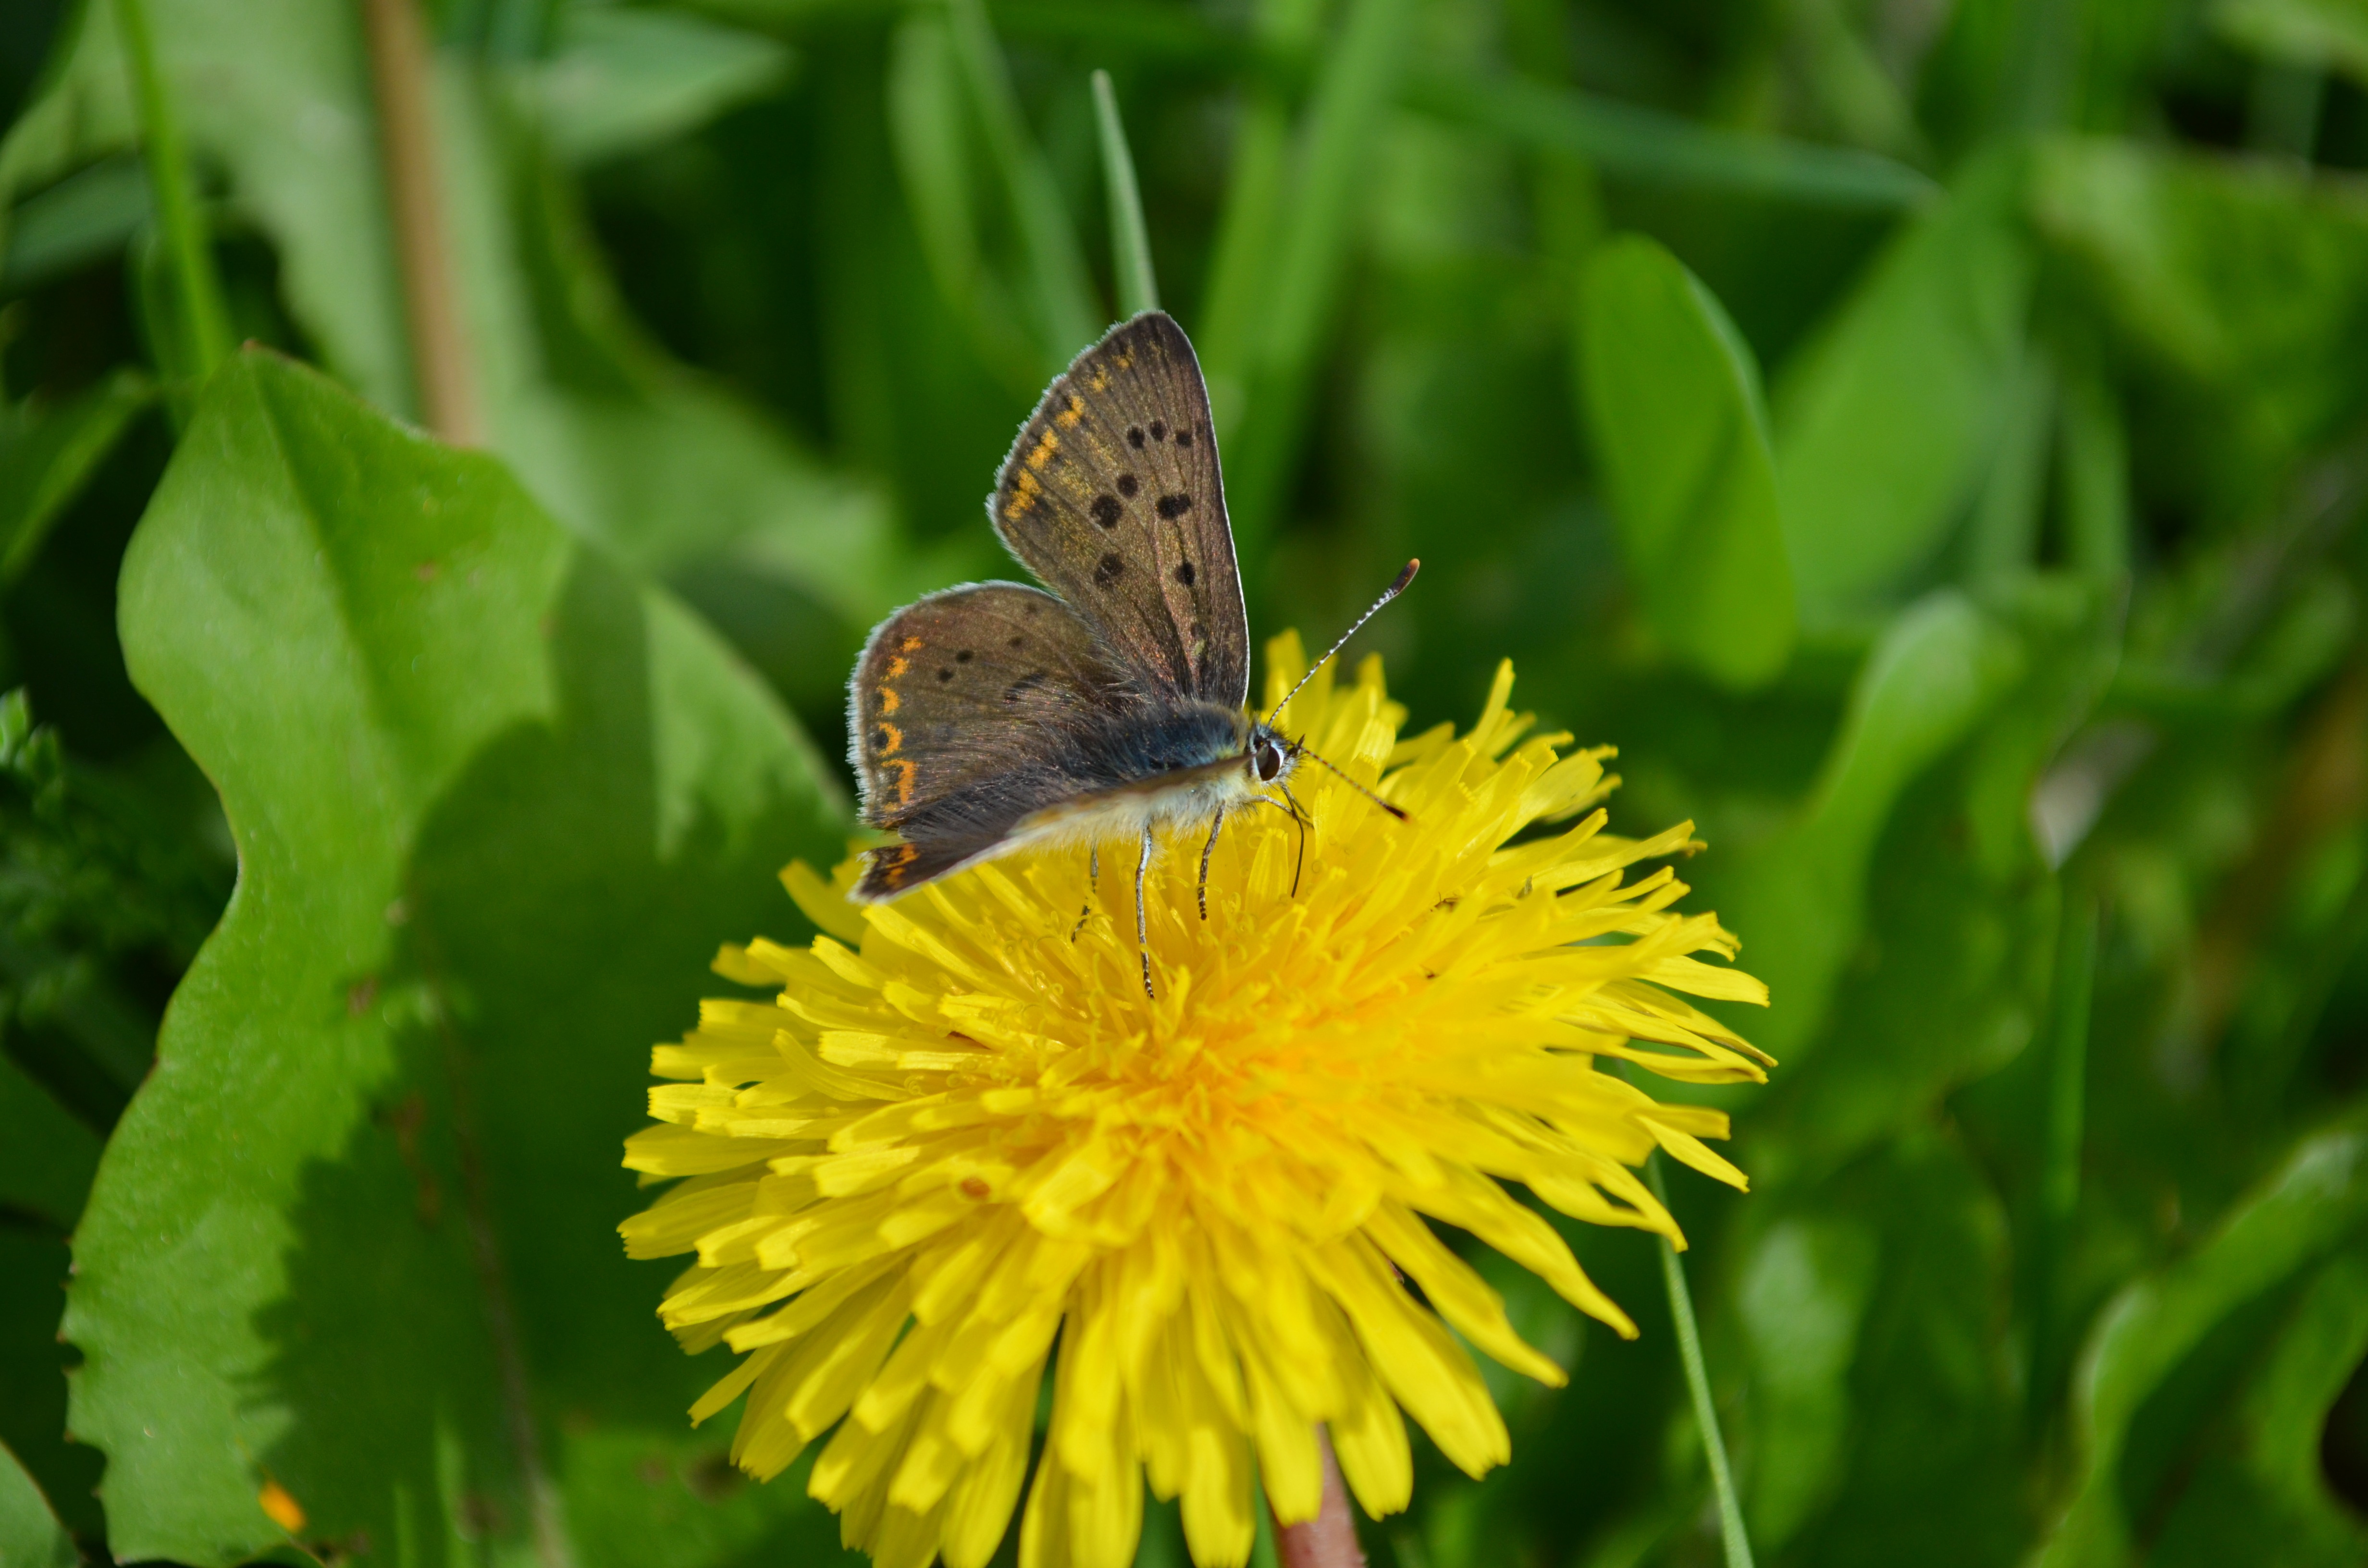
nature, grass, meadow, dandelion, prairie, flower, wildlife, green, insect, botany, butterfly, yellow, flora, fauna, invertebrate, wildflower, nectar, macro photography, daisy family, collect nectar, pollinator, moths and butterflies